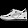
Label: Sneaker